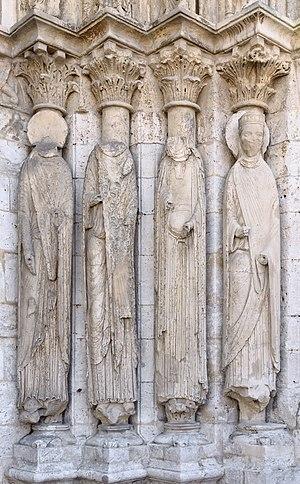
Église Saint-Ayoul, à Provins (Seine-et-Marne, France)
Le vandalisme désigne tout acte de destruction ou de dégradation visant des biens publics ou privés. Le vandalisme vise le plus souvent des édifices et biens mobiliers, des sites naturels, des documents ou œuvres artistiques, et en particulier tout ce qui constitue l'identité d'une culture, son patrimoine. Dans le langage courant, cependant, le terme s'applique parfois à d'autres types de déprédations volontaires. Certains sites internet peuvent également être visés par des modifications intégrant des insultes ou d'autres modifications quelconques.
L’iconoclasme est, au sens strict, la destruction délibérée d'images, c'est-à-dire de représentations religieuses de type figuratif et généralement pour des motifs religieux ou politiques. Ce courant de pensée rejette la vénération adressée aux représentations du divin, dans les icônes en particulier. L’iconoclasme est opposé à l'iconodulie.